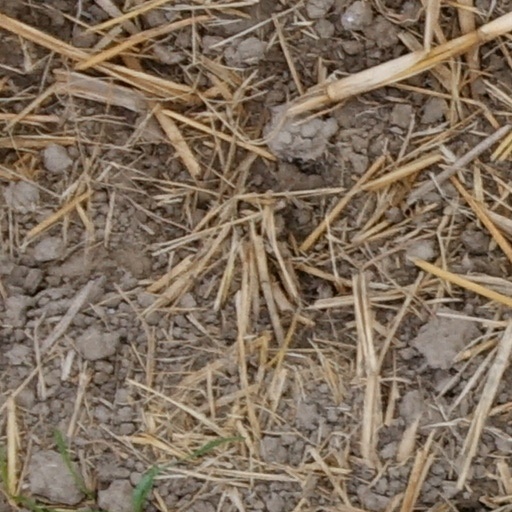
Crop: wheat